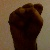
The image shows a hand gesture representing the letter 'S' in Indian Sign Language.